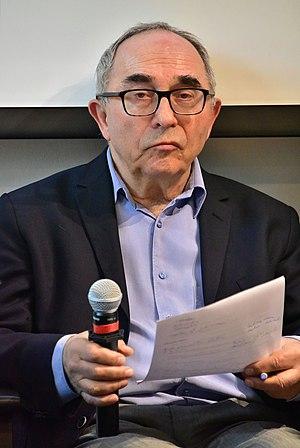
Aleksander Smolar est un politologue et journaliste franco-polonais, né en 1940 à Bialystok en Pologne.